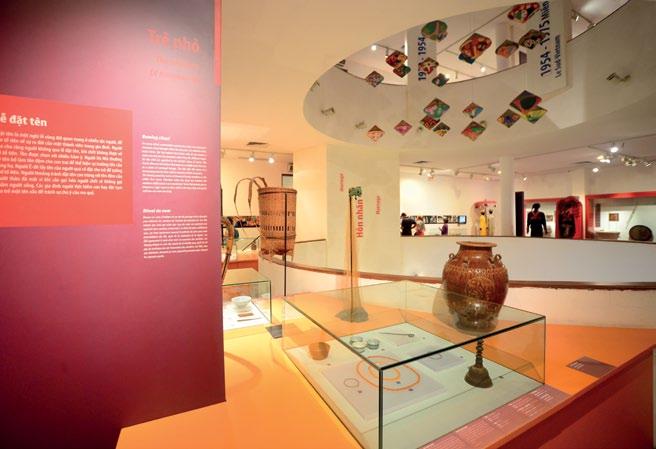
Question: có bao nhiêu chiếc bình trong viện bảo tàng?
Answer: có một chiếc bình